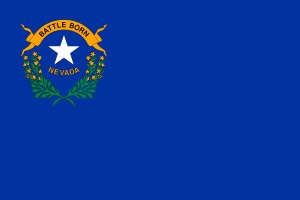
Nevadas flag
Nevadas flag
Nevadas flag er blåt med et emblem i kantonen. Emblemet har en central hvid stjerne og delstatens navn omgivet af korslagte grene af bynkearten Artemisia tridentata, og et bånd med påskriften BATTLE BORN over. Grenene, som har gule blomster, gengiver delstatsblomsten. Mottoet henviser til at delstaten Nevada blev dannet i 1864, under den amerikanske borgerkrig. Flaget blev vedtaget 8. juni 1991, da som en modifikation af flaget som blev vedtaget i 1929. Det modificerede flag blev første gang officielt hejst 31. oktober 1991.